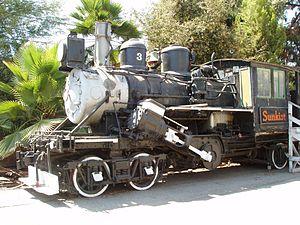
Une locomotive Climax est un type de locomotive à vapeur à engrenages dont les deux cylindres à vapeur sont attachés à une boîte de vitesses située sous le centre de la chaudière. Cette boîte transmet l'énergie aux bogies avant et arrière par un arbre.